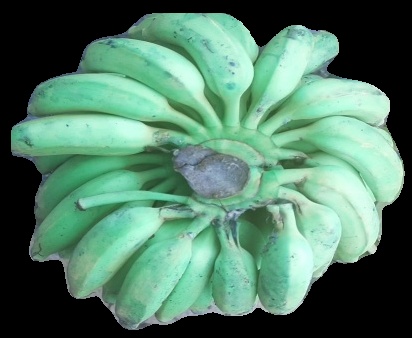
Variety: elakki-bale
Grade: grade2